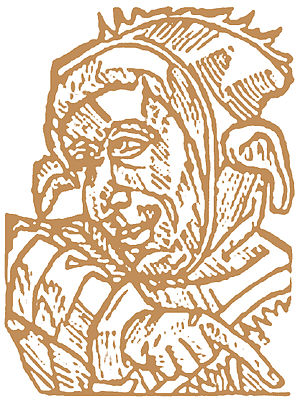
Broder Rus
Træsnit af Broder Rus fra 1555-manuskriptet
Tegning af broder rus
Broder Rus, eller Broder Russes Historie, er titlen på en roman fra første halvdel af 1500-tallet. Den udkomm første gang på dansk i 1555, på tysker titlen 'Bruder Rausch', på engelsk 'Friar Rush'. Fortællingen blev udgivet over hele det protestantiske Europa som et led i propagandaen mod katolicismen efter reformationen.